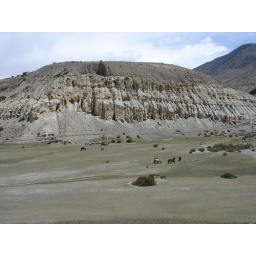
just running around in the field - wow - romping, playing